List of Cricket World Cup records

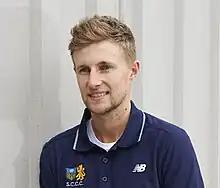
England's Joe Root (pictured) sits second behind Ricky Ponting for the most number catches at the World Cup, was the most recent player to secure four catches in a World Cup innings and holds the record for the most catches by non wicket-keeper in a single tournament with 13, set at 2019 World Cup.

Adam Gilchrist has taken the most number of catches as a designated wicket-keeper at the Cricket World Cup with 45. He sits ahead of Sangakkara and South Africa's Quinton de Kock on 41 and 37, respectively.